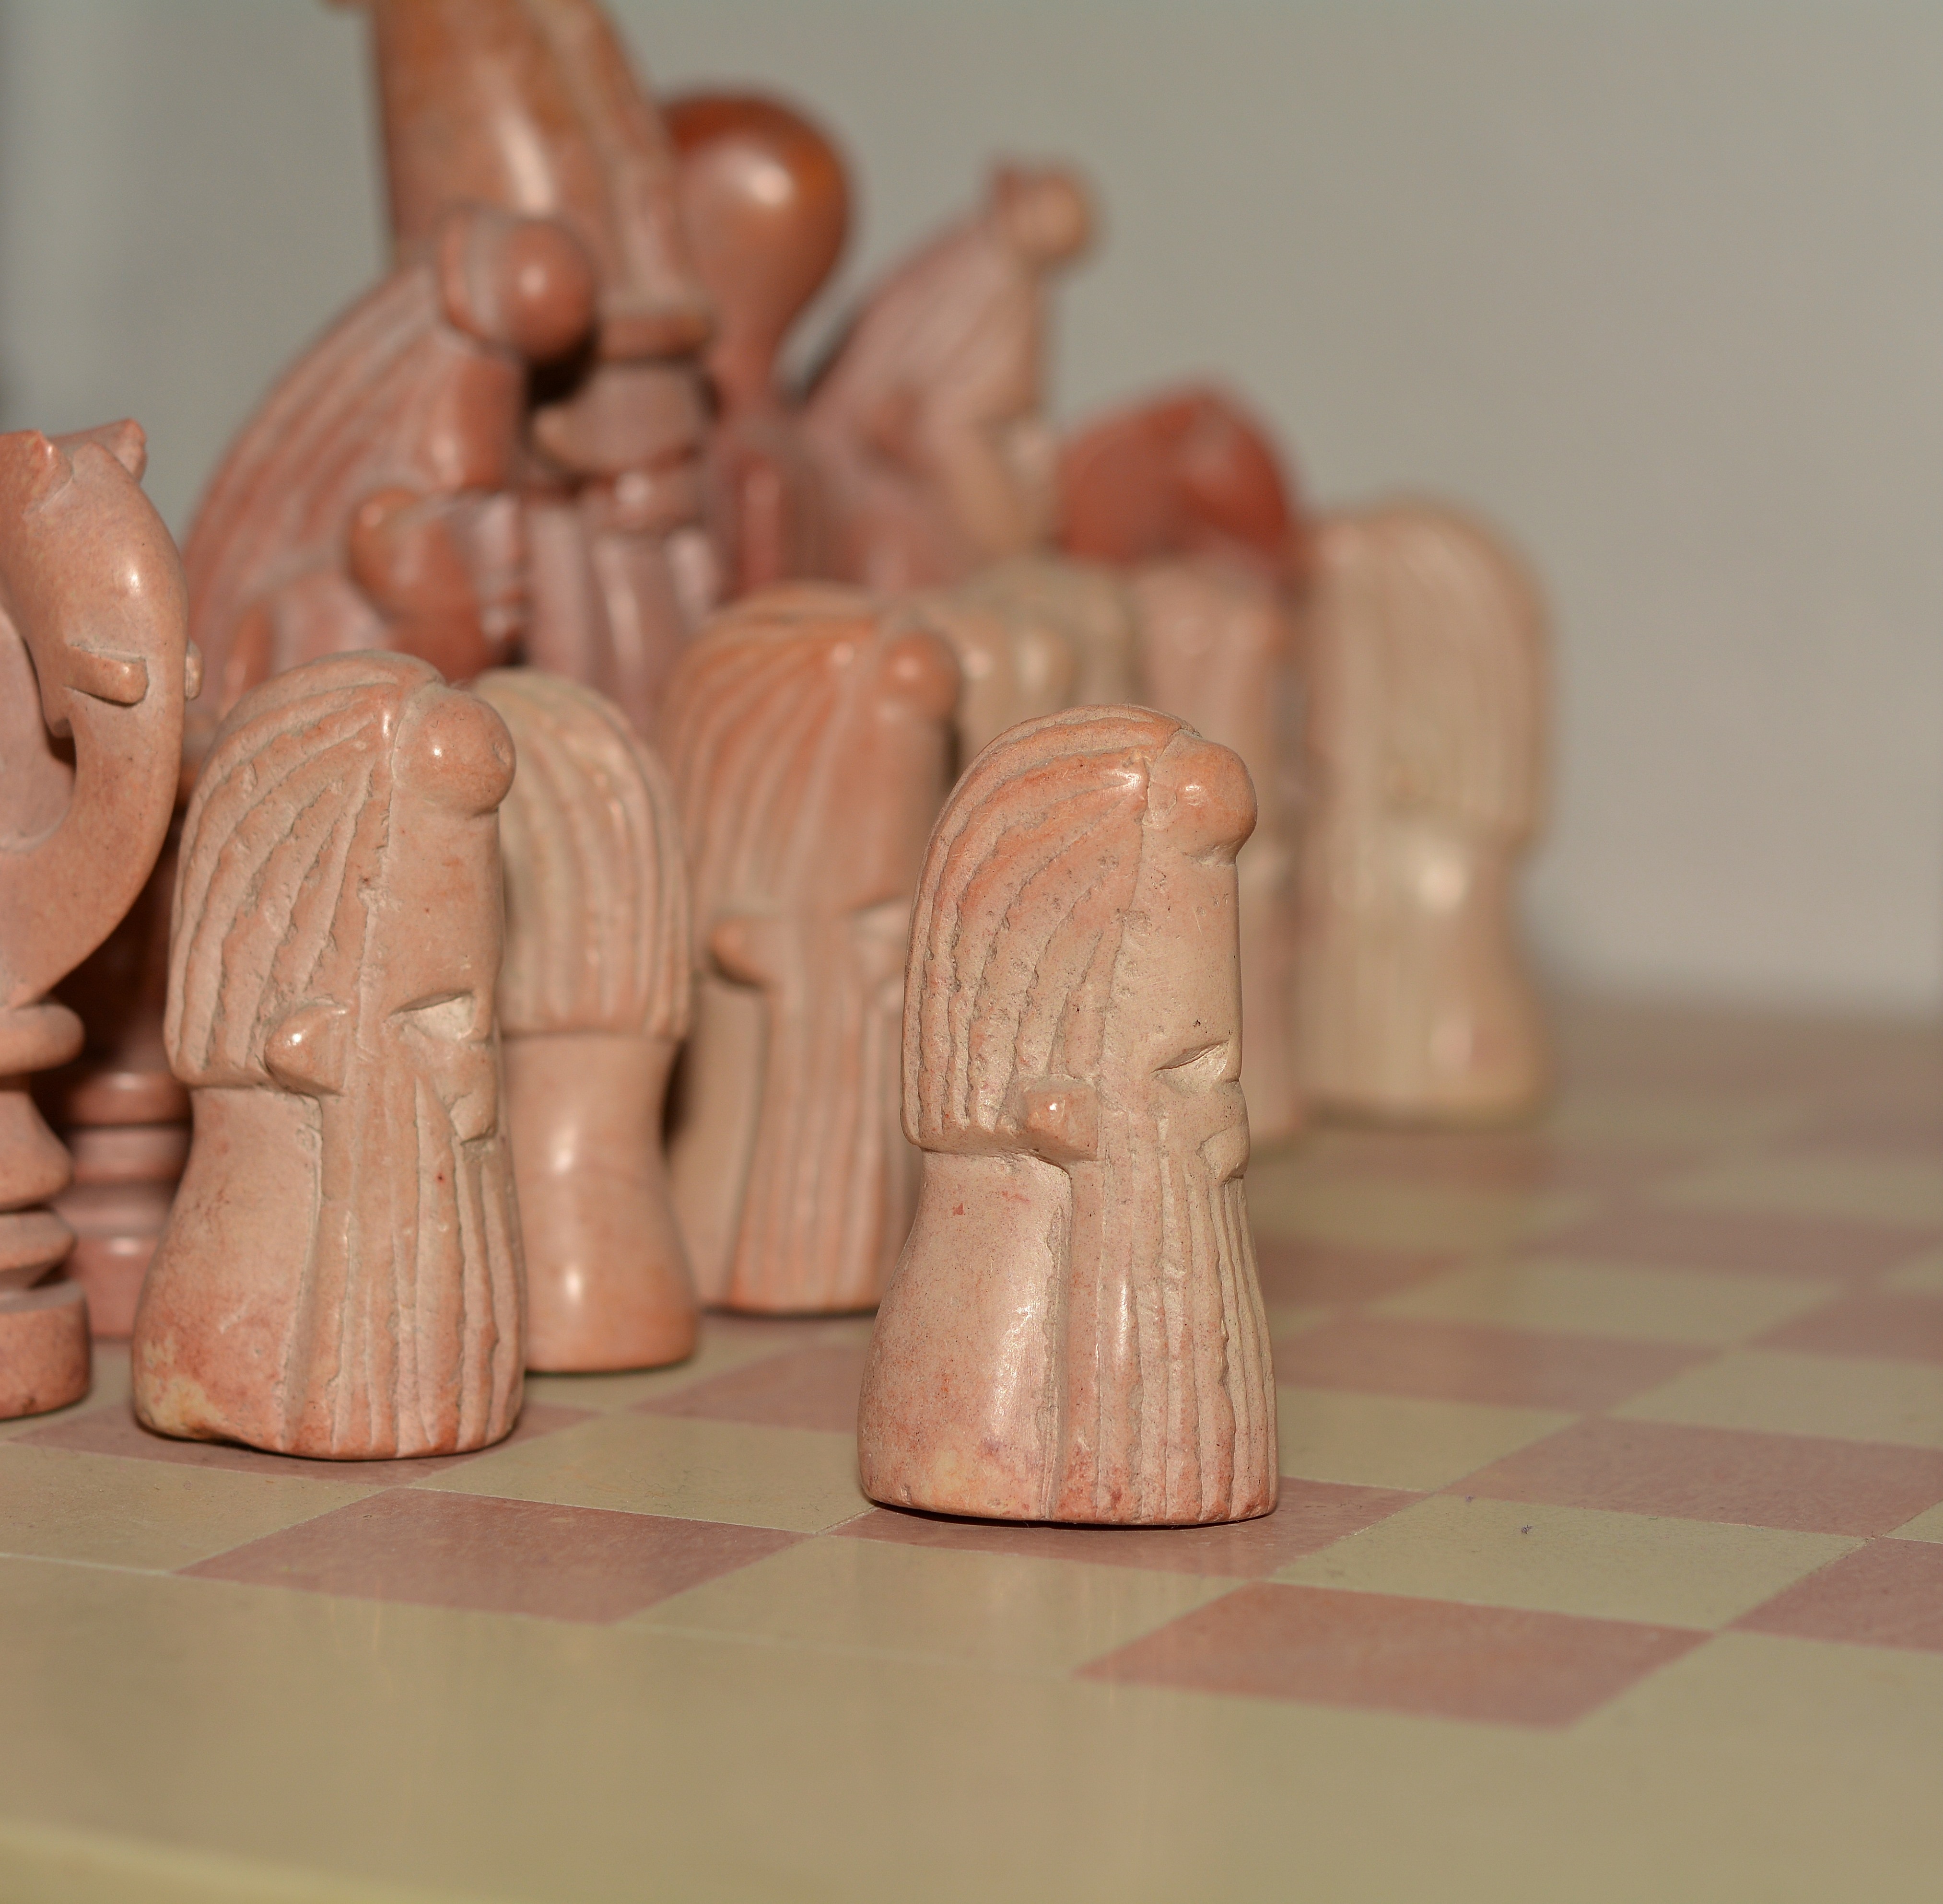
hand, stone, recreation, finger, close, board game, chess, figurine, clay, games, chess pieces, chess game, indoor games and sports, tabletop game